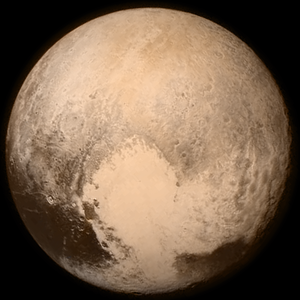
En 2006, l'Union astronomique internationale a défini comme étant une « planète », tout corps en orbite autour du Soleil, assez gros pour être parvenu à l'équilibre hydrostatique et pour avoir nettoyé son voisinage autour de son orbite.